Ernst Stückelberg (painter)

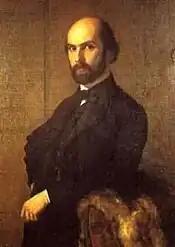
Portrait of

Ernst Stückelberg (baptized Johann Melchior Ernst Stickelberger; 21 February 1831 – 14 September 1903) was a Swiss painter native to Basel, born to a family that traced its connection to the city back to the 14th century.